Civic, Australian Capital Territory

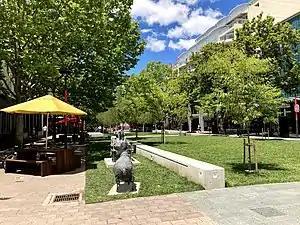
City Walk, a pedestrian mall in Civic is a focus of retail activity and outdoor dining.

The Melbourne and Sydney buildings were based on design principles set by John Sulman in sketch form. The design work was finalised by John Hunter Kirkpatrick. The buildings were the model which establish the colonnade principle, an important design element throughout Civic. From 1921 to 1924 Sulman was chairman of the Federal Capital Advisory Committee, and in that role was involved in the planning of Canberra and refining Griffin's plan.